Sky position (RA, Dec in degrees): 237.861, 8.526
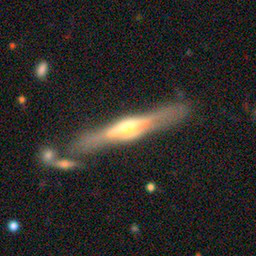
Galaxy morphology: Edge-on Galaxies with Bulge